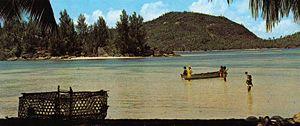
Port Glaud est un district des Seychelles de l'île de Mahé. Il comprend aussi l'île Thérèse et l'île de la Conception à l'ouest.